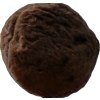
Label: peach